Burton Dassett

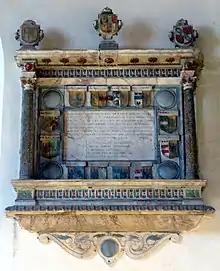
The memorial to John Temple and his children in Burton Dassett church

Burton Dassett is a parish and shrunken medieval village in the Stratford-upon-Avon district of Warwickshire, England. The population (including the village of Knightcote) of the civil parish at the 2011 census was 1,322. Much of the area is now in the Burton Dassett Hills country park. It was enclosed for sheep farming by Sir Edward Belknap and John Heritage at the end of the 15th century. It was the home of Sir Thomas Temple as a child, and for several generations was regarded by the Temple family of Stowe Buckinghamshire as their ancestral home. There is a heraldic memorial to John Temple and his children in Burton Dassett church. Each of the twelve shields represents one of John Temple's children. The left half of each shield represents the husband and the right half represents the wife. The twelfth (undivided) shield represents Temple's son George who died young and therefore did not marry. Susannah Smith, the wife of agriculturalist Jethro Tull was born in the village. Previously known as Chipping Dassett due to its relatively large and successful market.